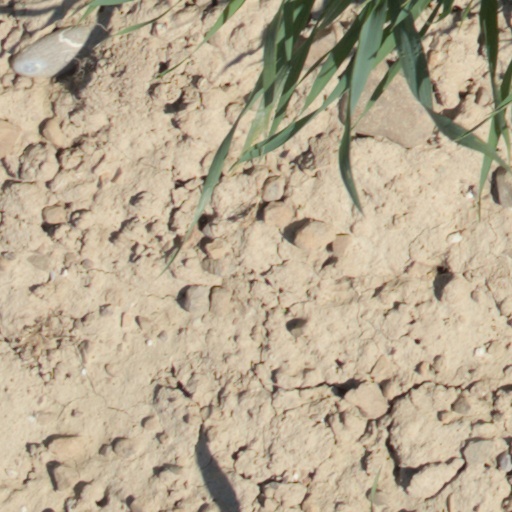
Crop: wheat